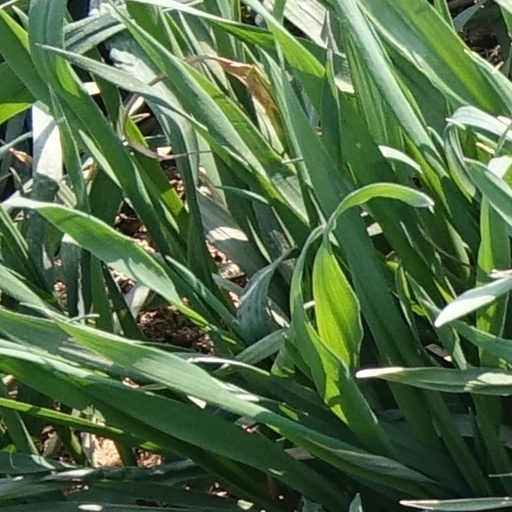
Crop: wheat